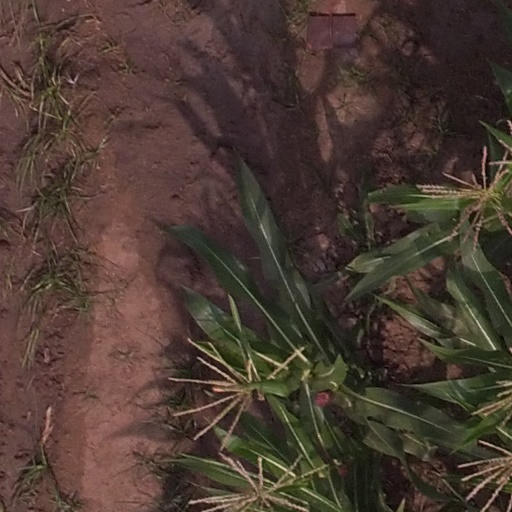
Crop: maize; corn